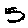
Label: 5